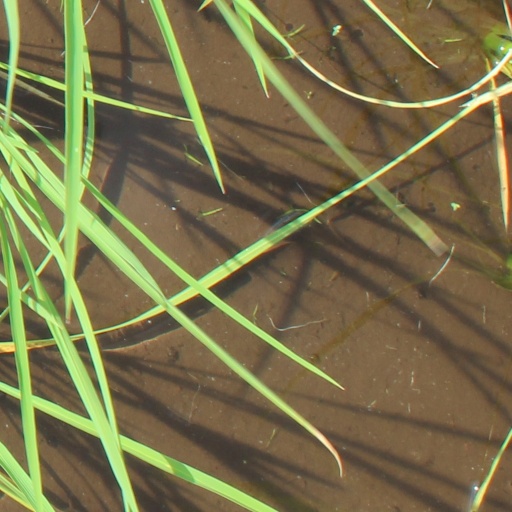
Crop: rice